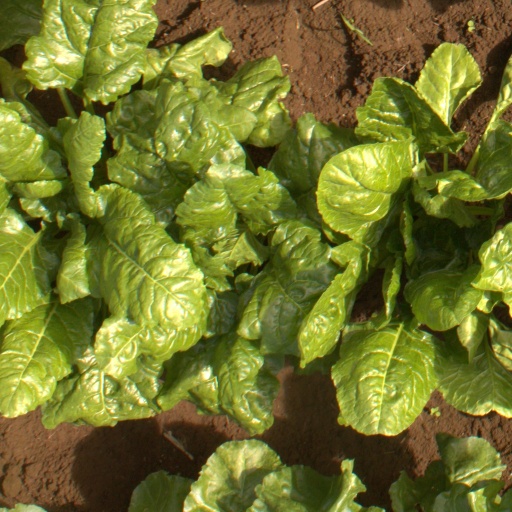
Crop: sugar beet